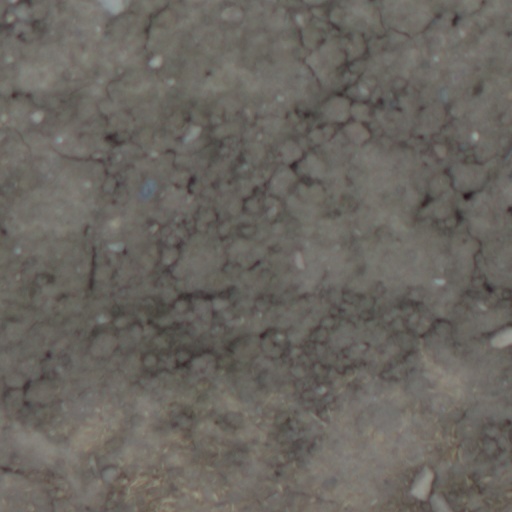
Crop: wheat